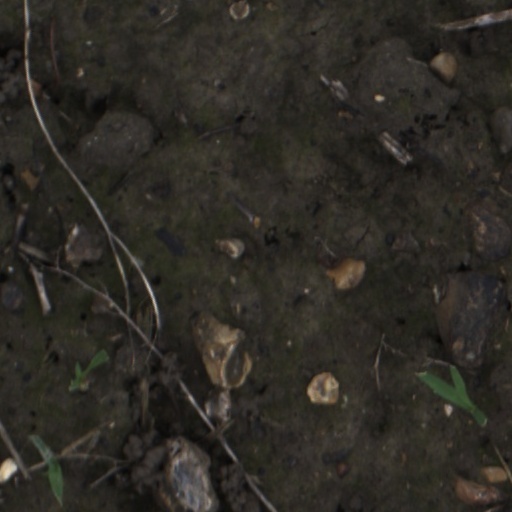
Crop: wheat